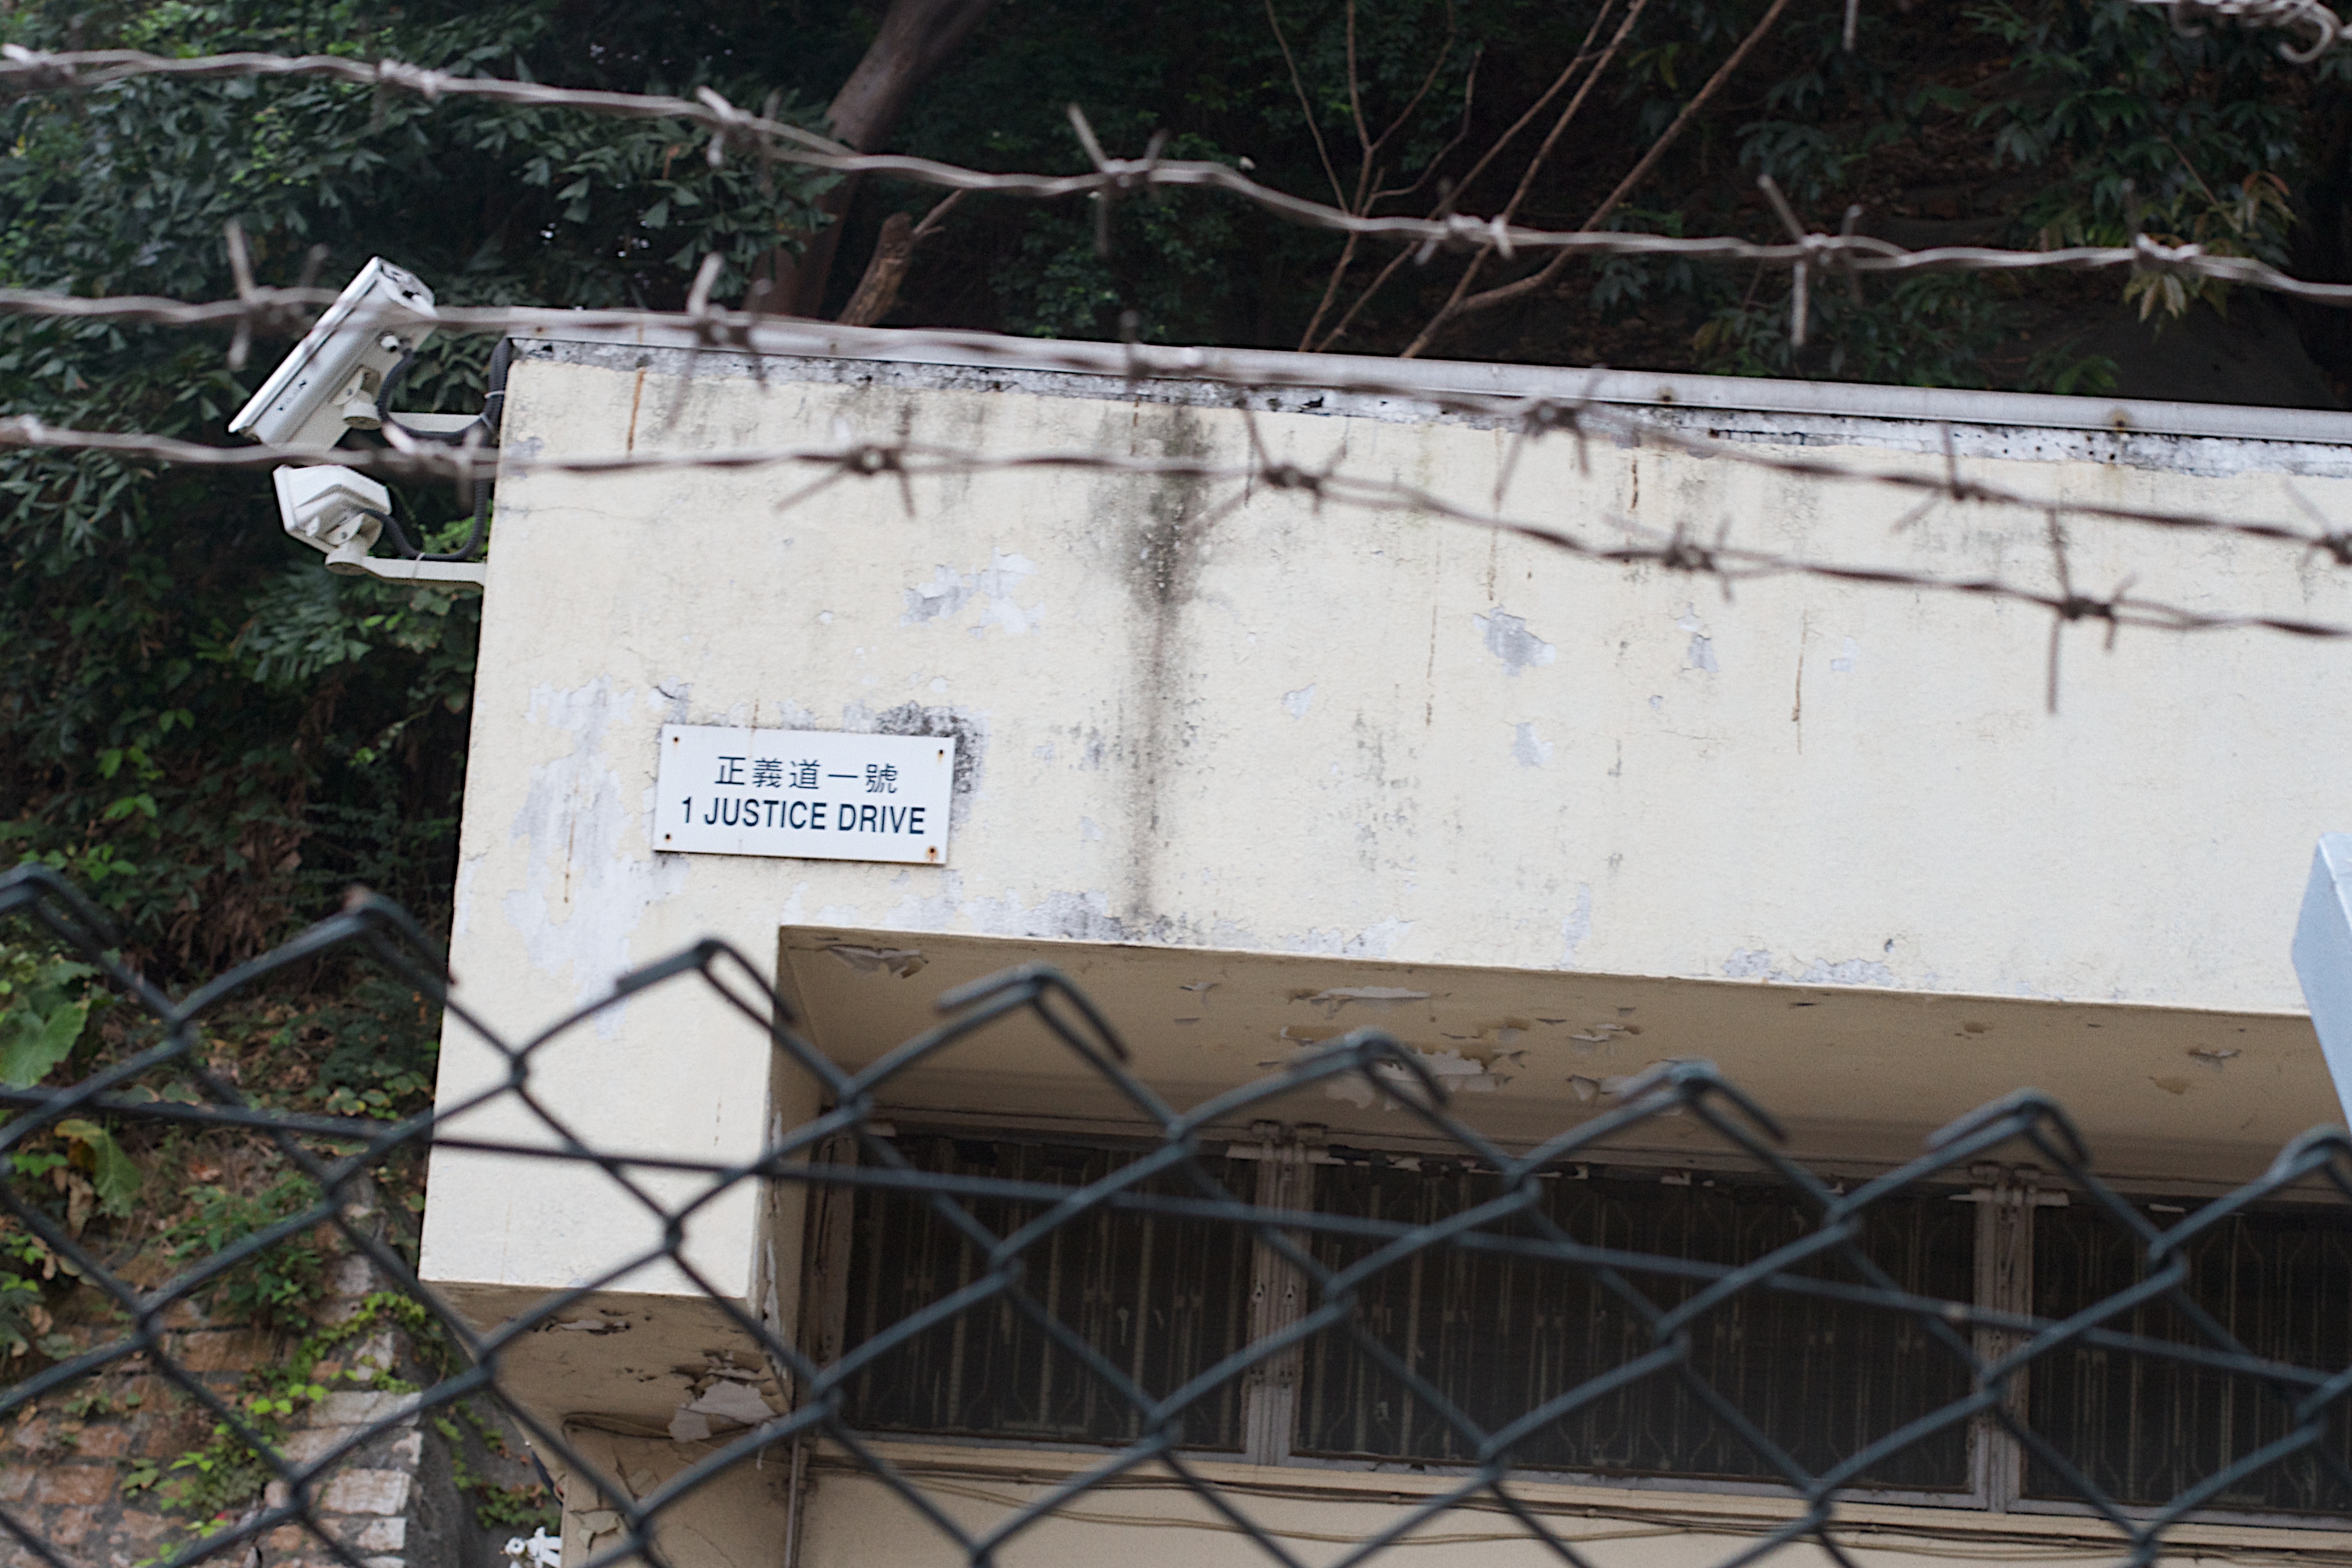
wall, art, justice